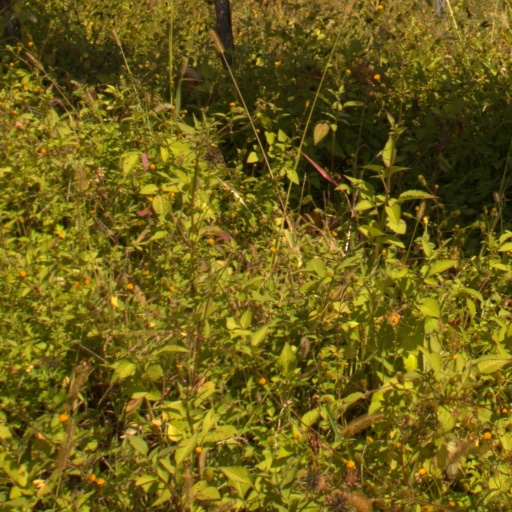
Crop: grape